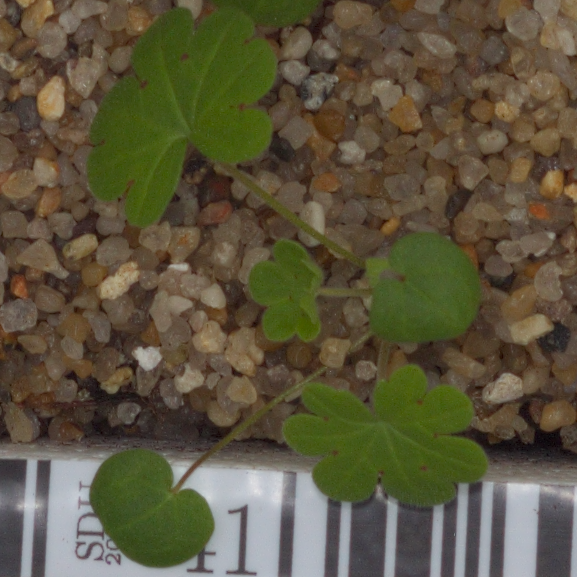
Label: smallflowered_cranesbill